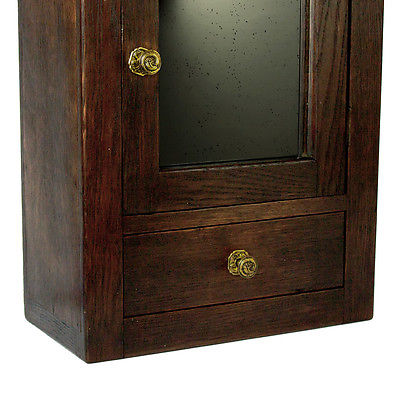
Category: cabinet